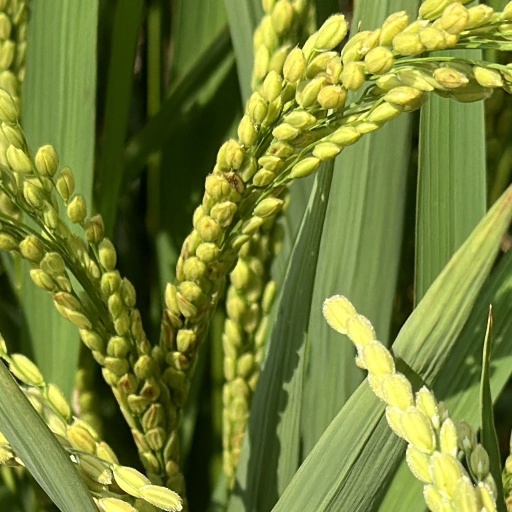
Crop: rice